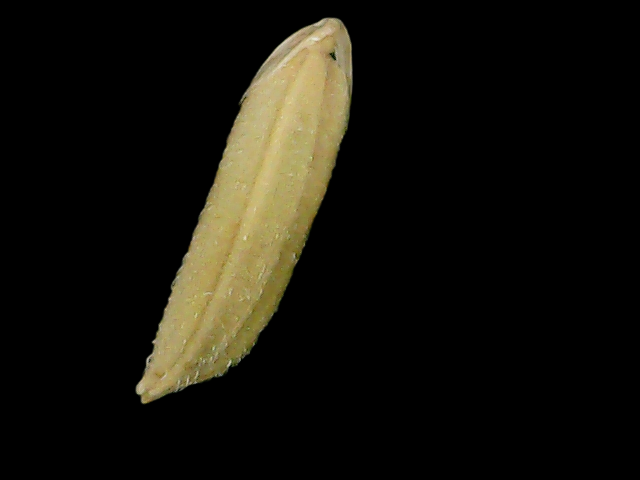
Rice variety: Bd75